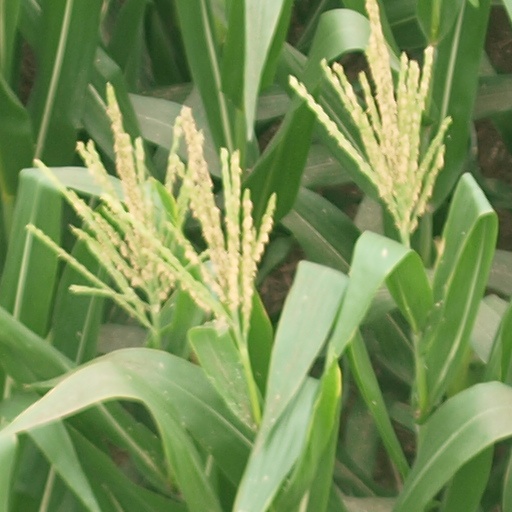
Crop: maize; corn